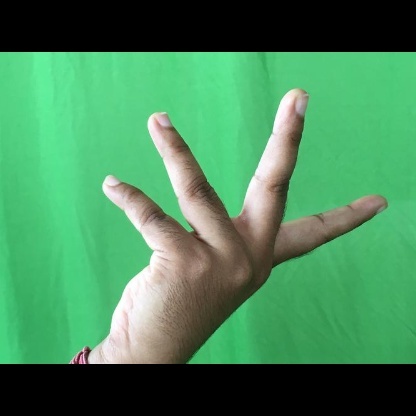
Mudra: Alapadmam